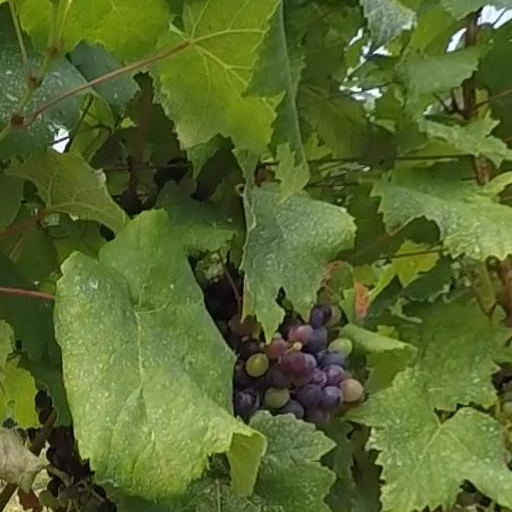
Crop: grape